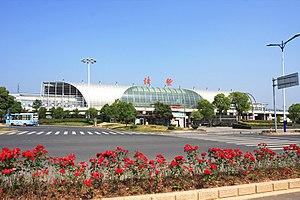
La gare de Zhuji est une gare ferroviaire chinoise, située dans la ville-district de Zhuji, qui dépend de la ville-préfecture Shaoxing dans la province Zhejiang.